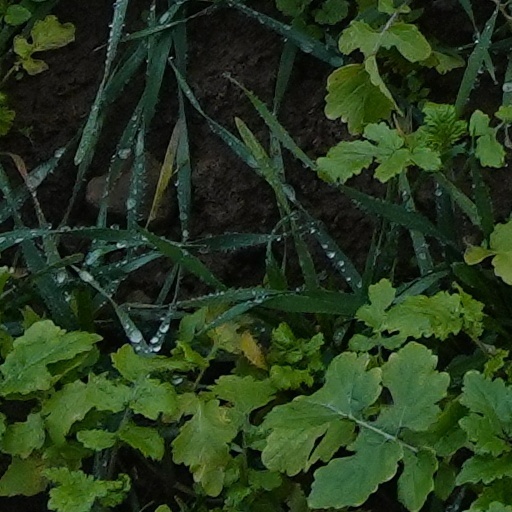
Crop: wheat